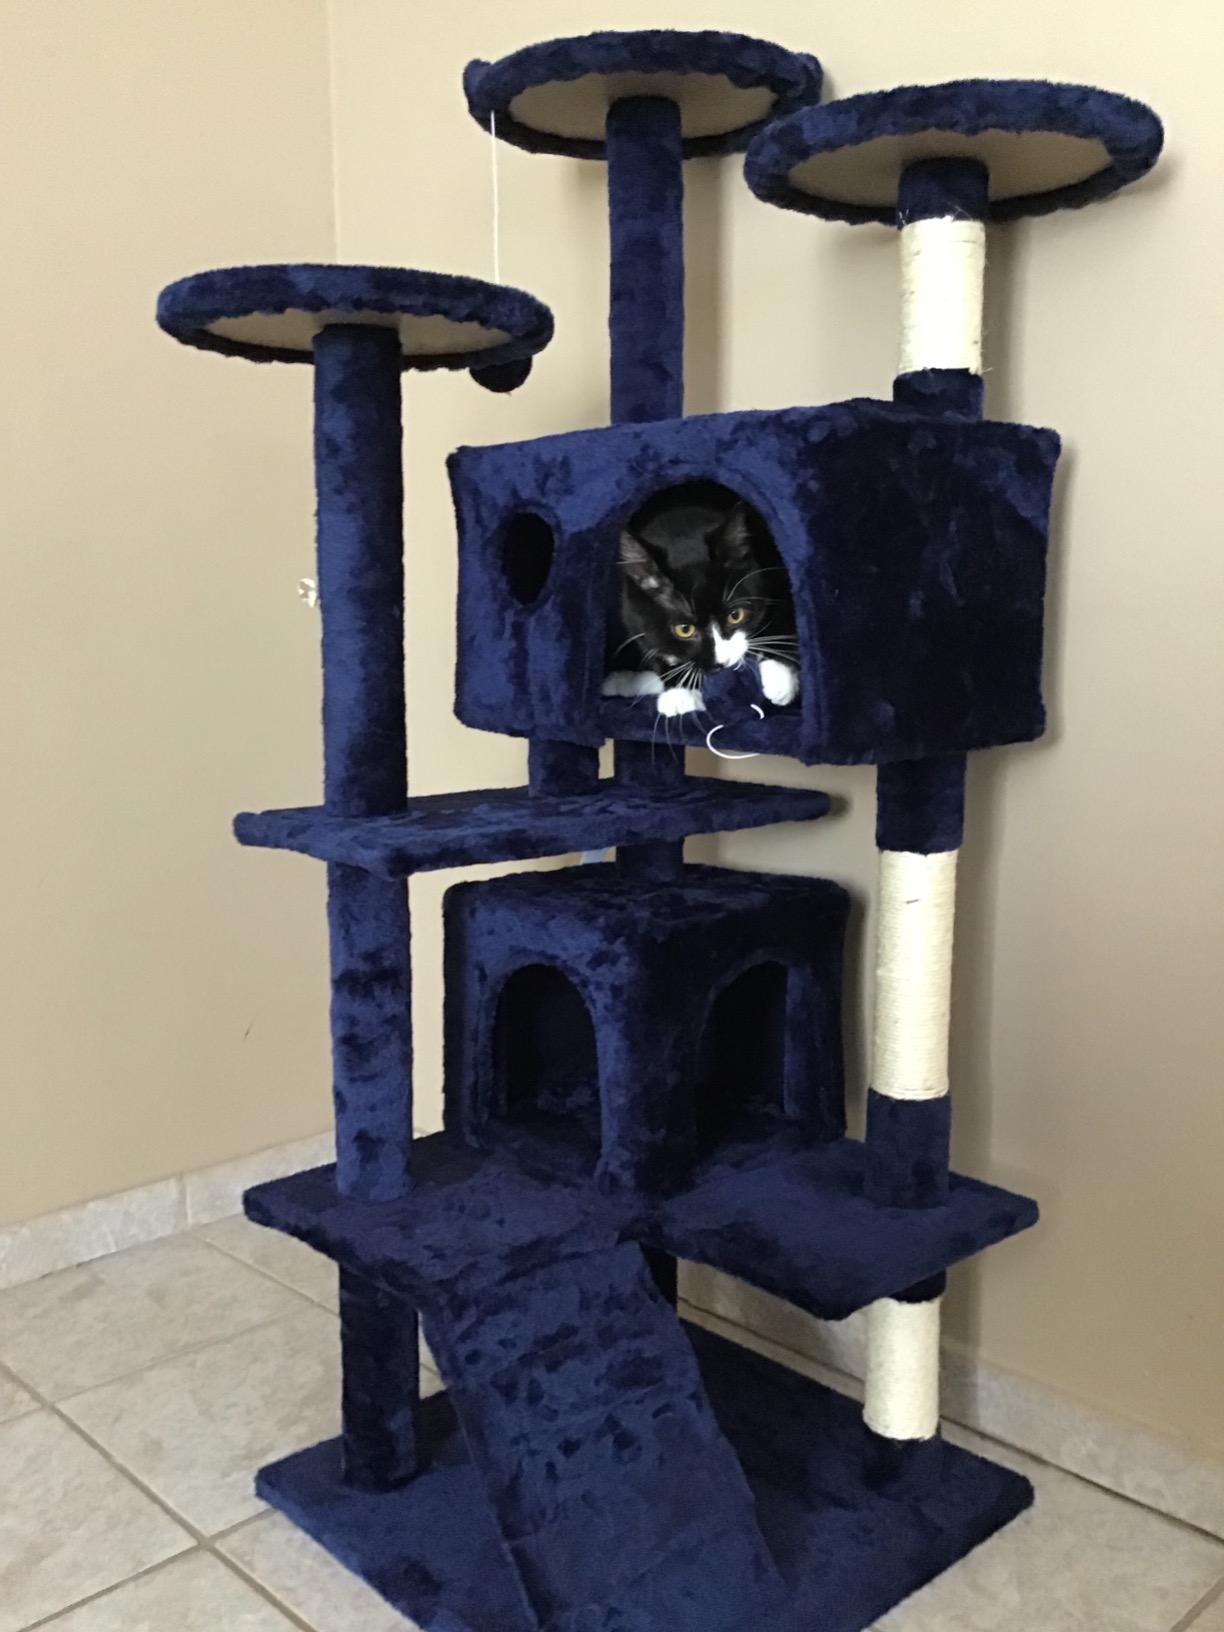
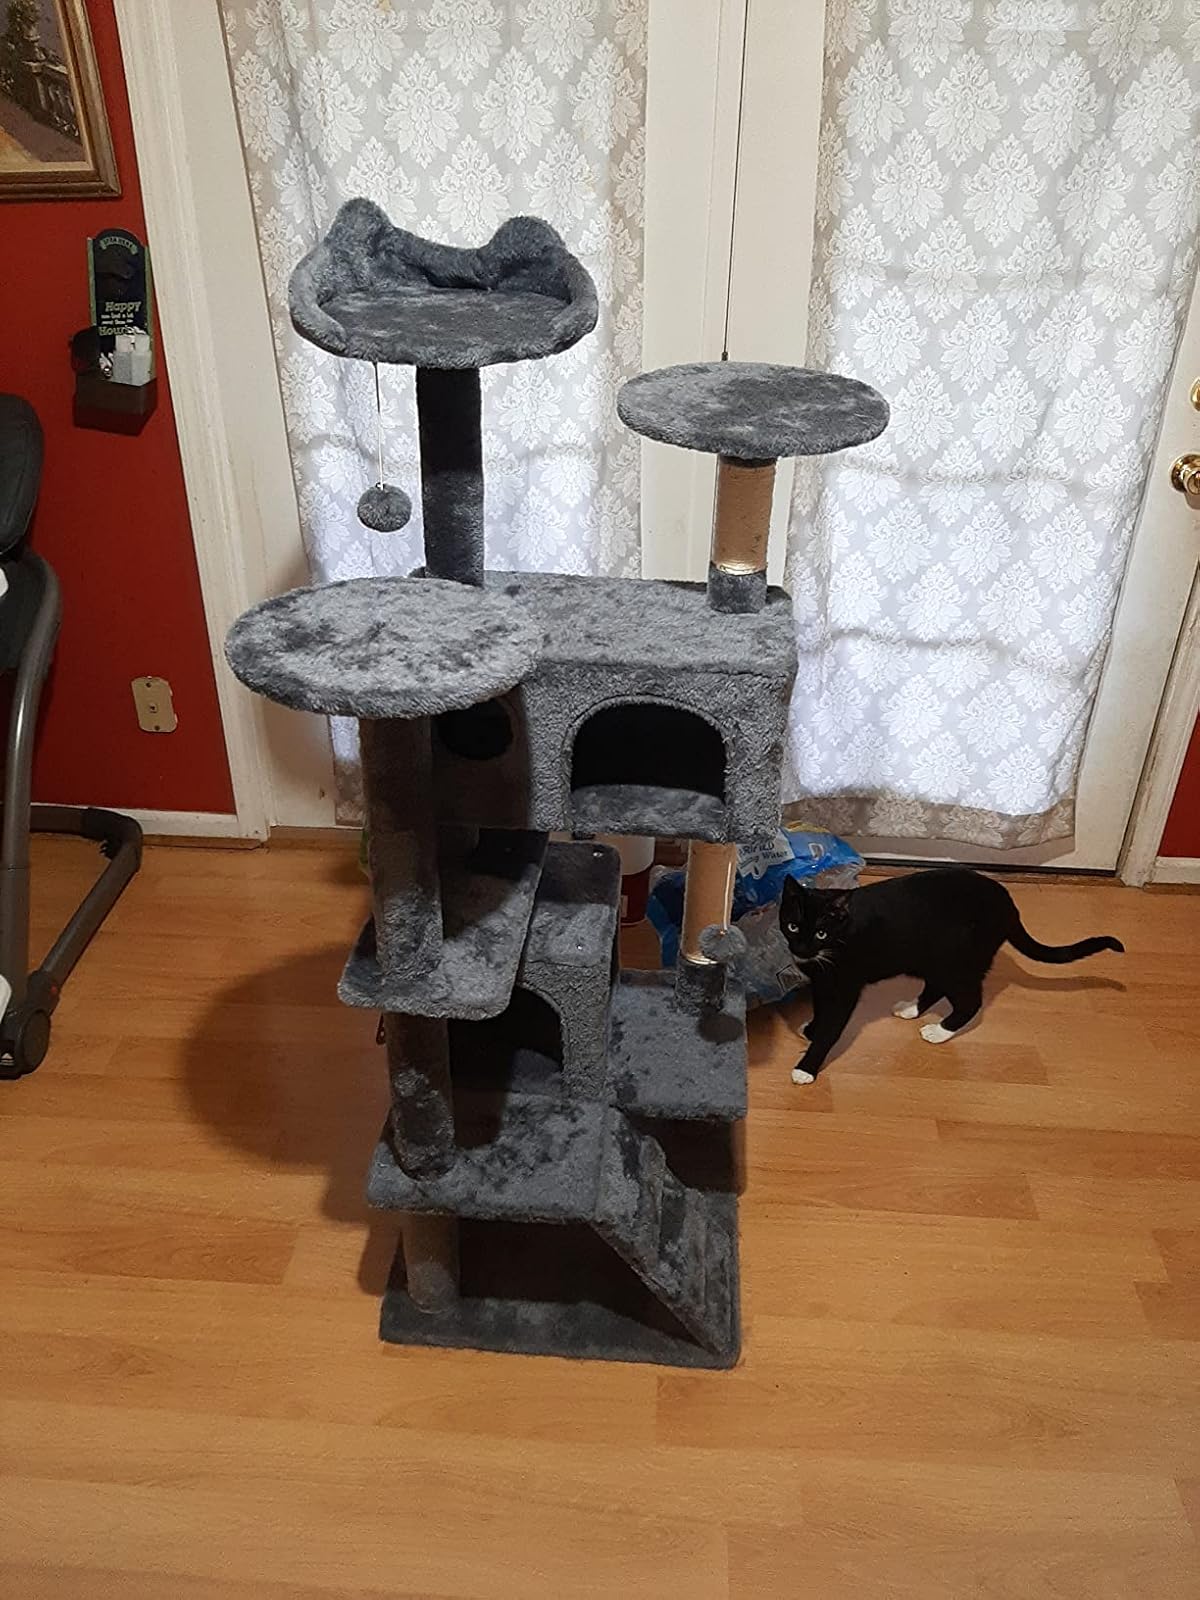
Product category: items_cat tree
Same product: no